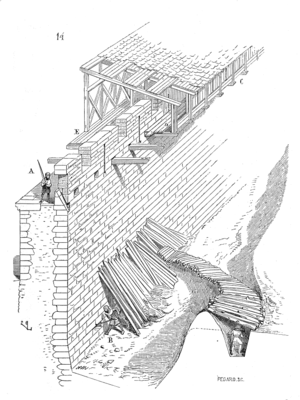
Un sapeur est un soldat de l'arme du génie chargé de l'exécution des sapes, c'est-à-dire des ouvrages souterrains permettant de renverser un édifice ou bien encore des tranchées.